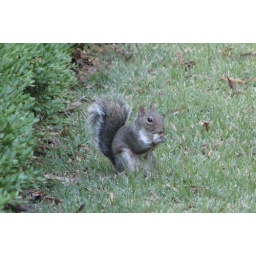
they live in the library garden and sometimes play upon my window ledge